SSSS.Dynazenon

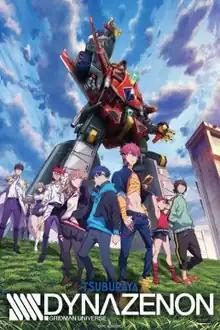
Key visual

SSSS.Dynazenon (stylized as SSSS.DYNΛZENON) is a 2021 Japanese anime television series produced by Studio Trigger. It is the sequel to the 2018 anime "SSSS.Gridman" and the second installment in the shared "Gridman Universe" established in 2018 after the 1993–94 tokusatsu drama "Gridman the Hyper Agent" by Tsuburaya Productions. The 12-episode series aired in Japan from April to June 2021.